Hexagram

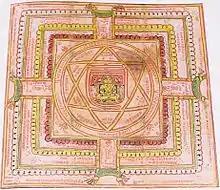
Diagram showing the two mystic syllables Om and Hrim

Six-pointed stars have also been found in cosmological diagrams in Hinduism, Buddhism, and Jainism. The reasons behind this symbol's common appearance in Indic religions and the West are unknown. One possibility is that they have a common origin. The other possibility is that artists and religious people from several cultures independently created the hexagram shape, which is a relatively simple geometric design.